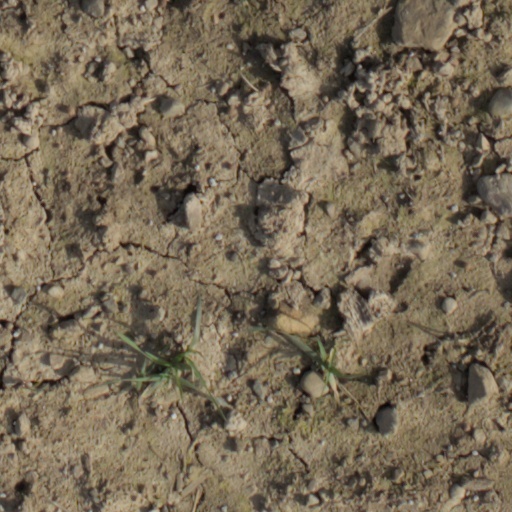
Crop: wheat